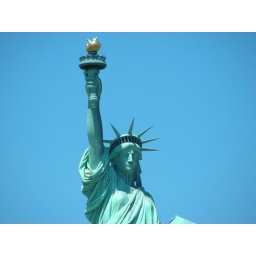
A stunning vision against the clear blue sky